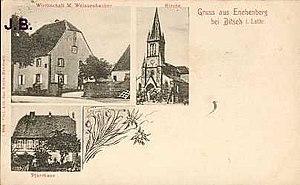
Enchenberg est une commune française du département de la Moselle en région Grand Est.